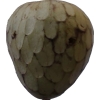
Label: cherimoya